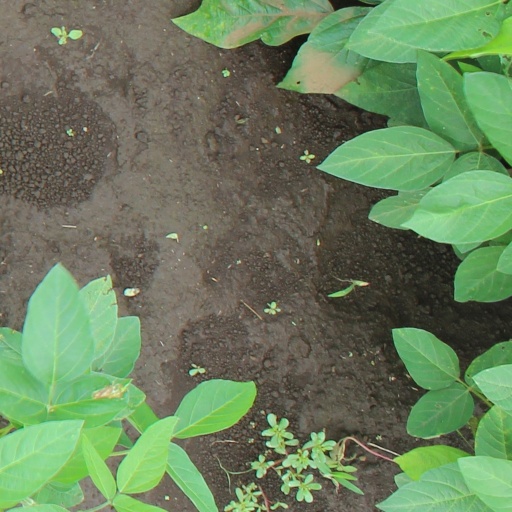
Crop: soybean